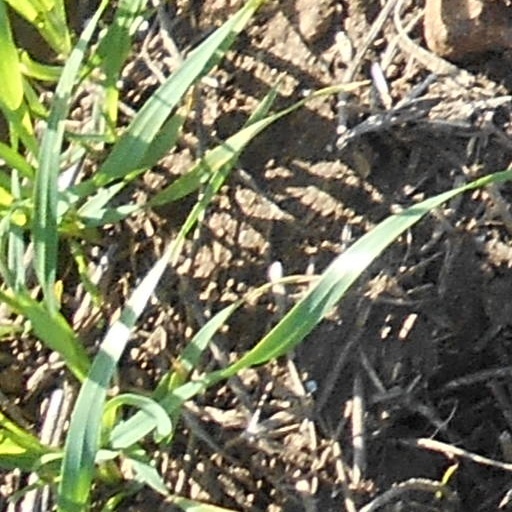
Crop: wheat